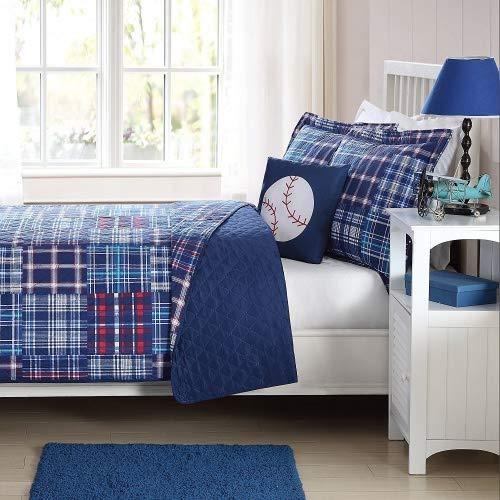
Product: My World Quilt Mini Set with BONUS Decorative Pillow (Navy Plaid Patch, Twin)
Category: Home & Kitchen | Bedding | Kids' Bedding | Quilts & Sets | Quilt Sets
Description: Bonus Decorative Pillow - Each set comes with a matching 16x16 inch decorative pillow.
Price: $39.99
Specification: ProductDimensions:8x7x10inches|ItemWeight:5.29pounds|ShippingWeight:5.3pounds(Viewshippingratesandpolicies)|Manufacturer:PemAmericaInc|ASIN:B01MSZZYQP|Itemmodelnumber:QS1638TW3-2600